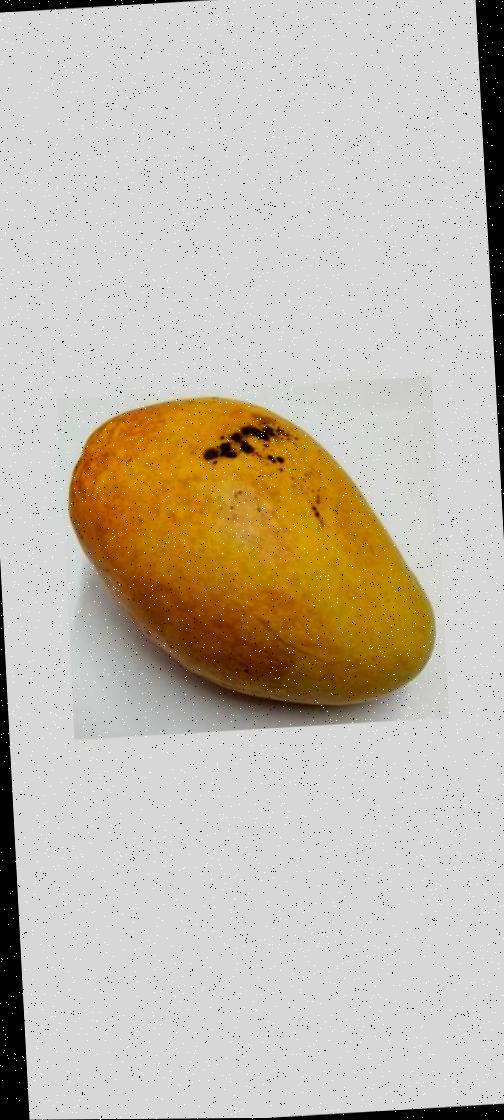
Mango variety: Bari-11